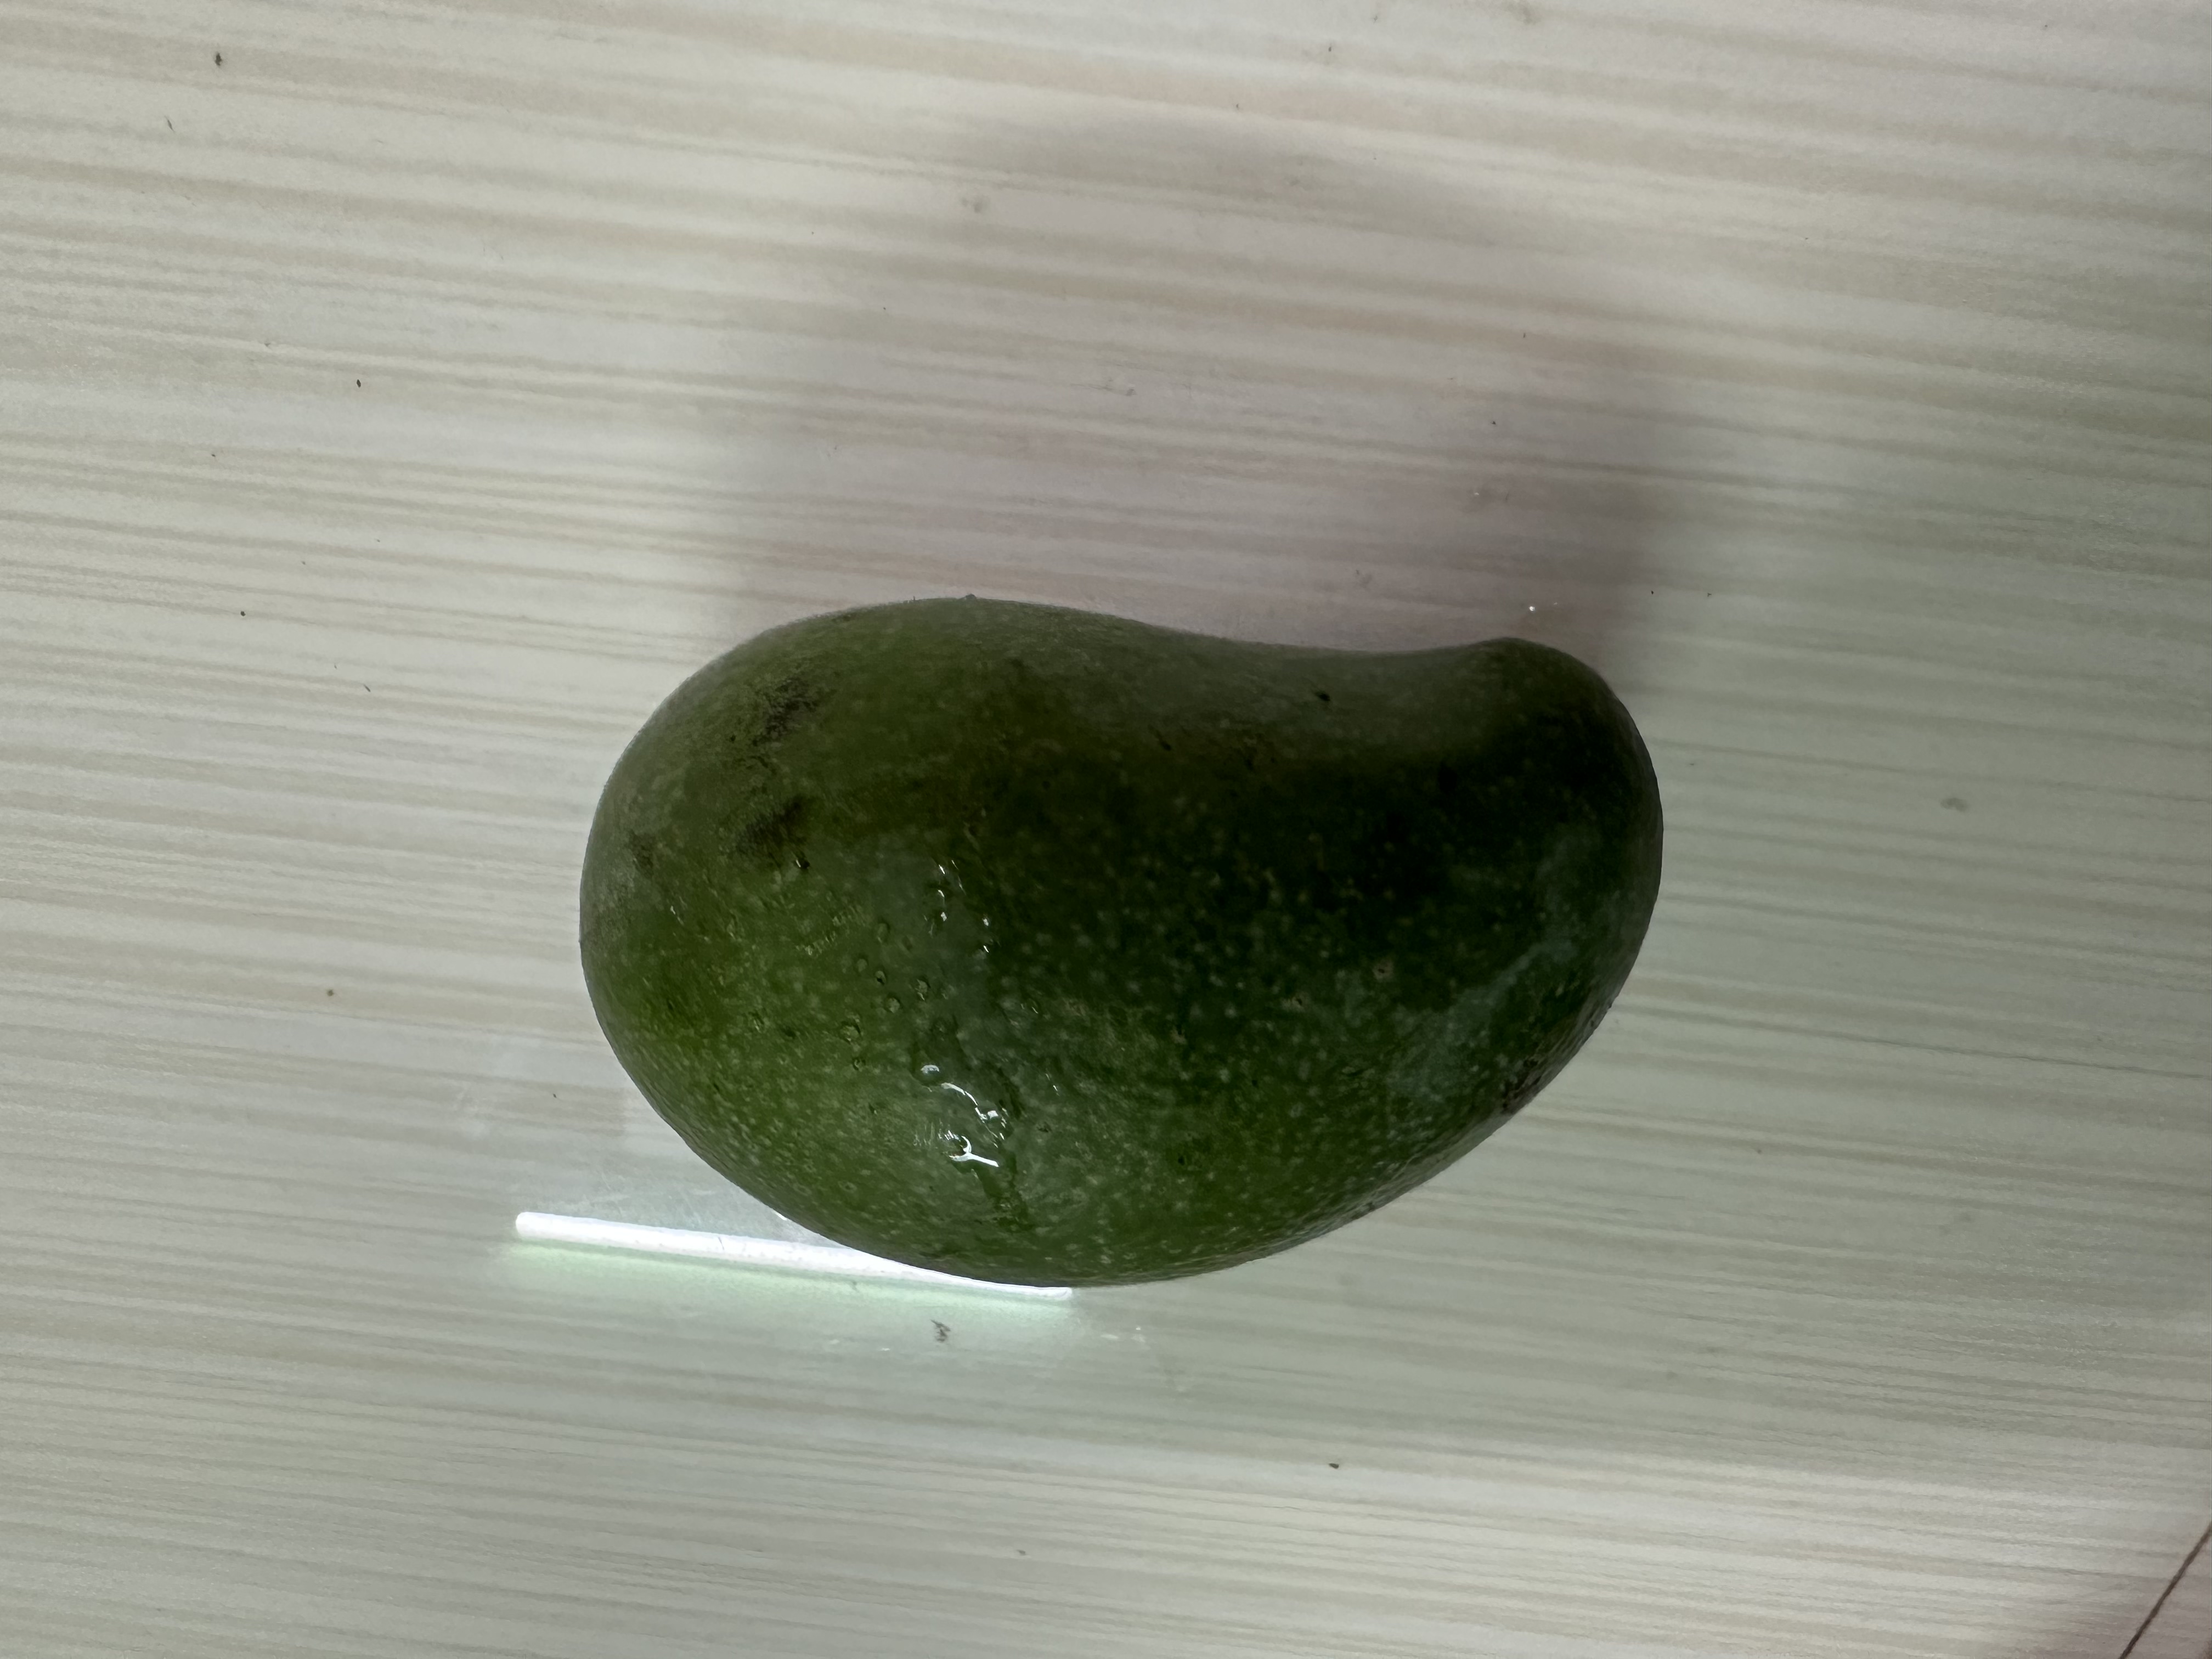
Mango variety: Amrapali